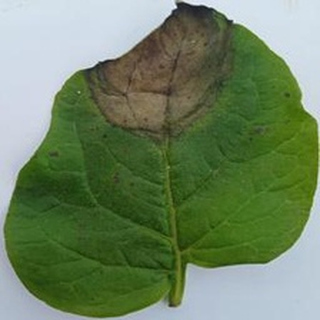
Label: potato_late_blight